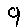
Label: 9